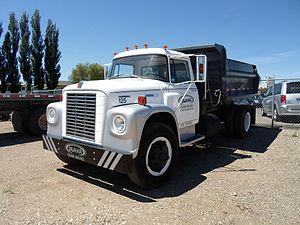
La société International Harvester Company était un important constructeur américain de machines agricoles, d'engins de construction, de camions, d'autobus et de produits ménagers et commerciaux. En 1902, J.P. Morgan fusionne les sociétés McCormick Harvesting Machine Company et Deering Harvester Company, ainsi que trois petits fabricants d'équipements agricoles, pour former International Harvester.